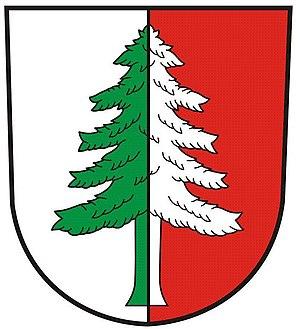
Hlubočec est une commune du district d'Opava, dans la région de Moravie-Silésie, en République tchèque. Sa population s'élevait à 572 habitants en 2017.